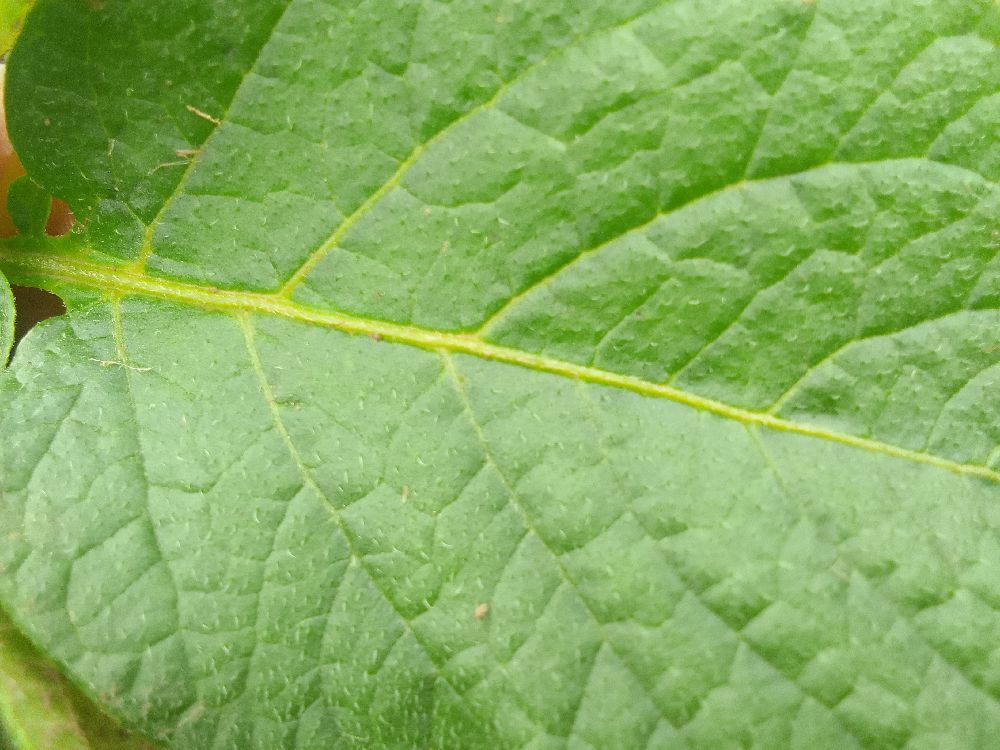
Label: Healthy